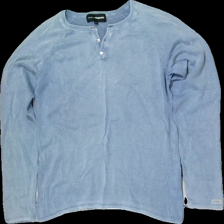
View: front
Type: Sweater
Category: Men
Brand: Kappahl
Brand text on label: stanwick
Colors: Blue
Material: 100% cott
Cut: Regular
Size: S
Season: All
Price range: <50
Recommended usage: Reuse